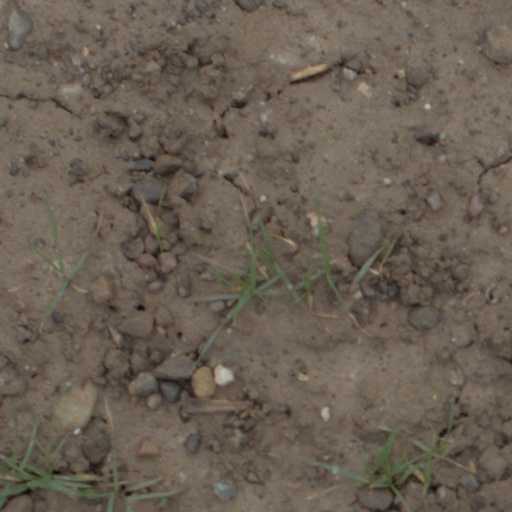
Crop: wheat